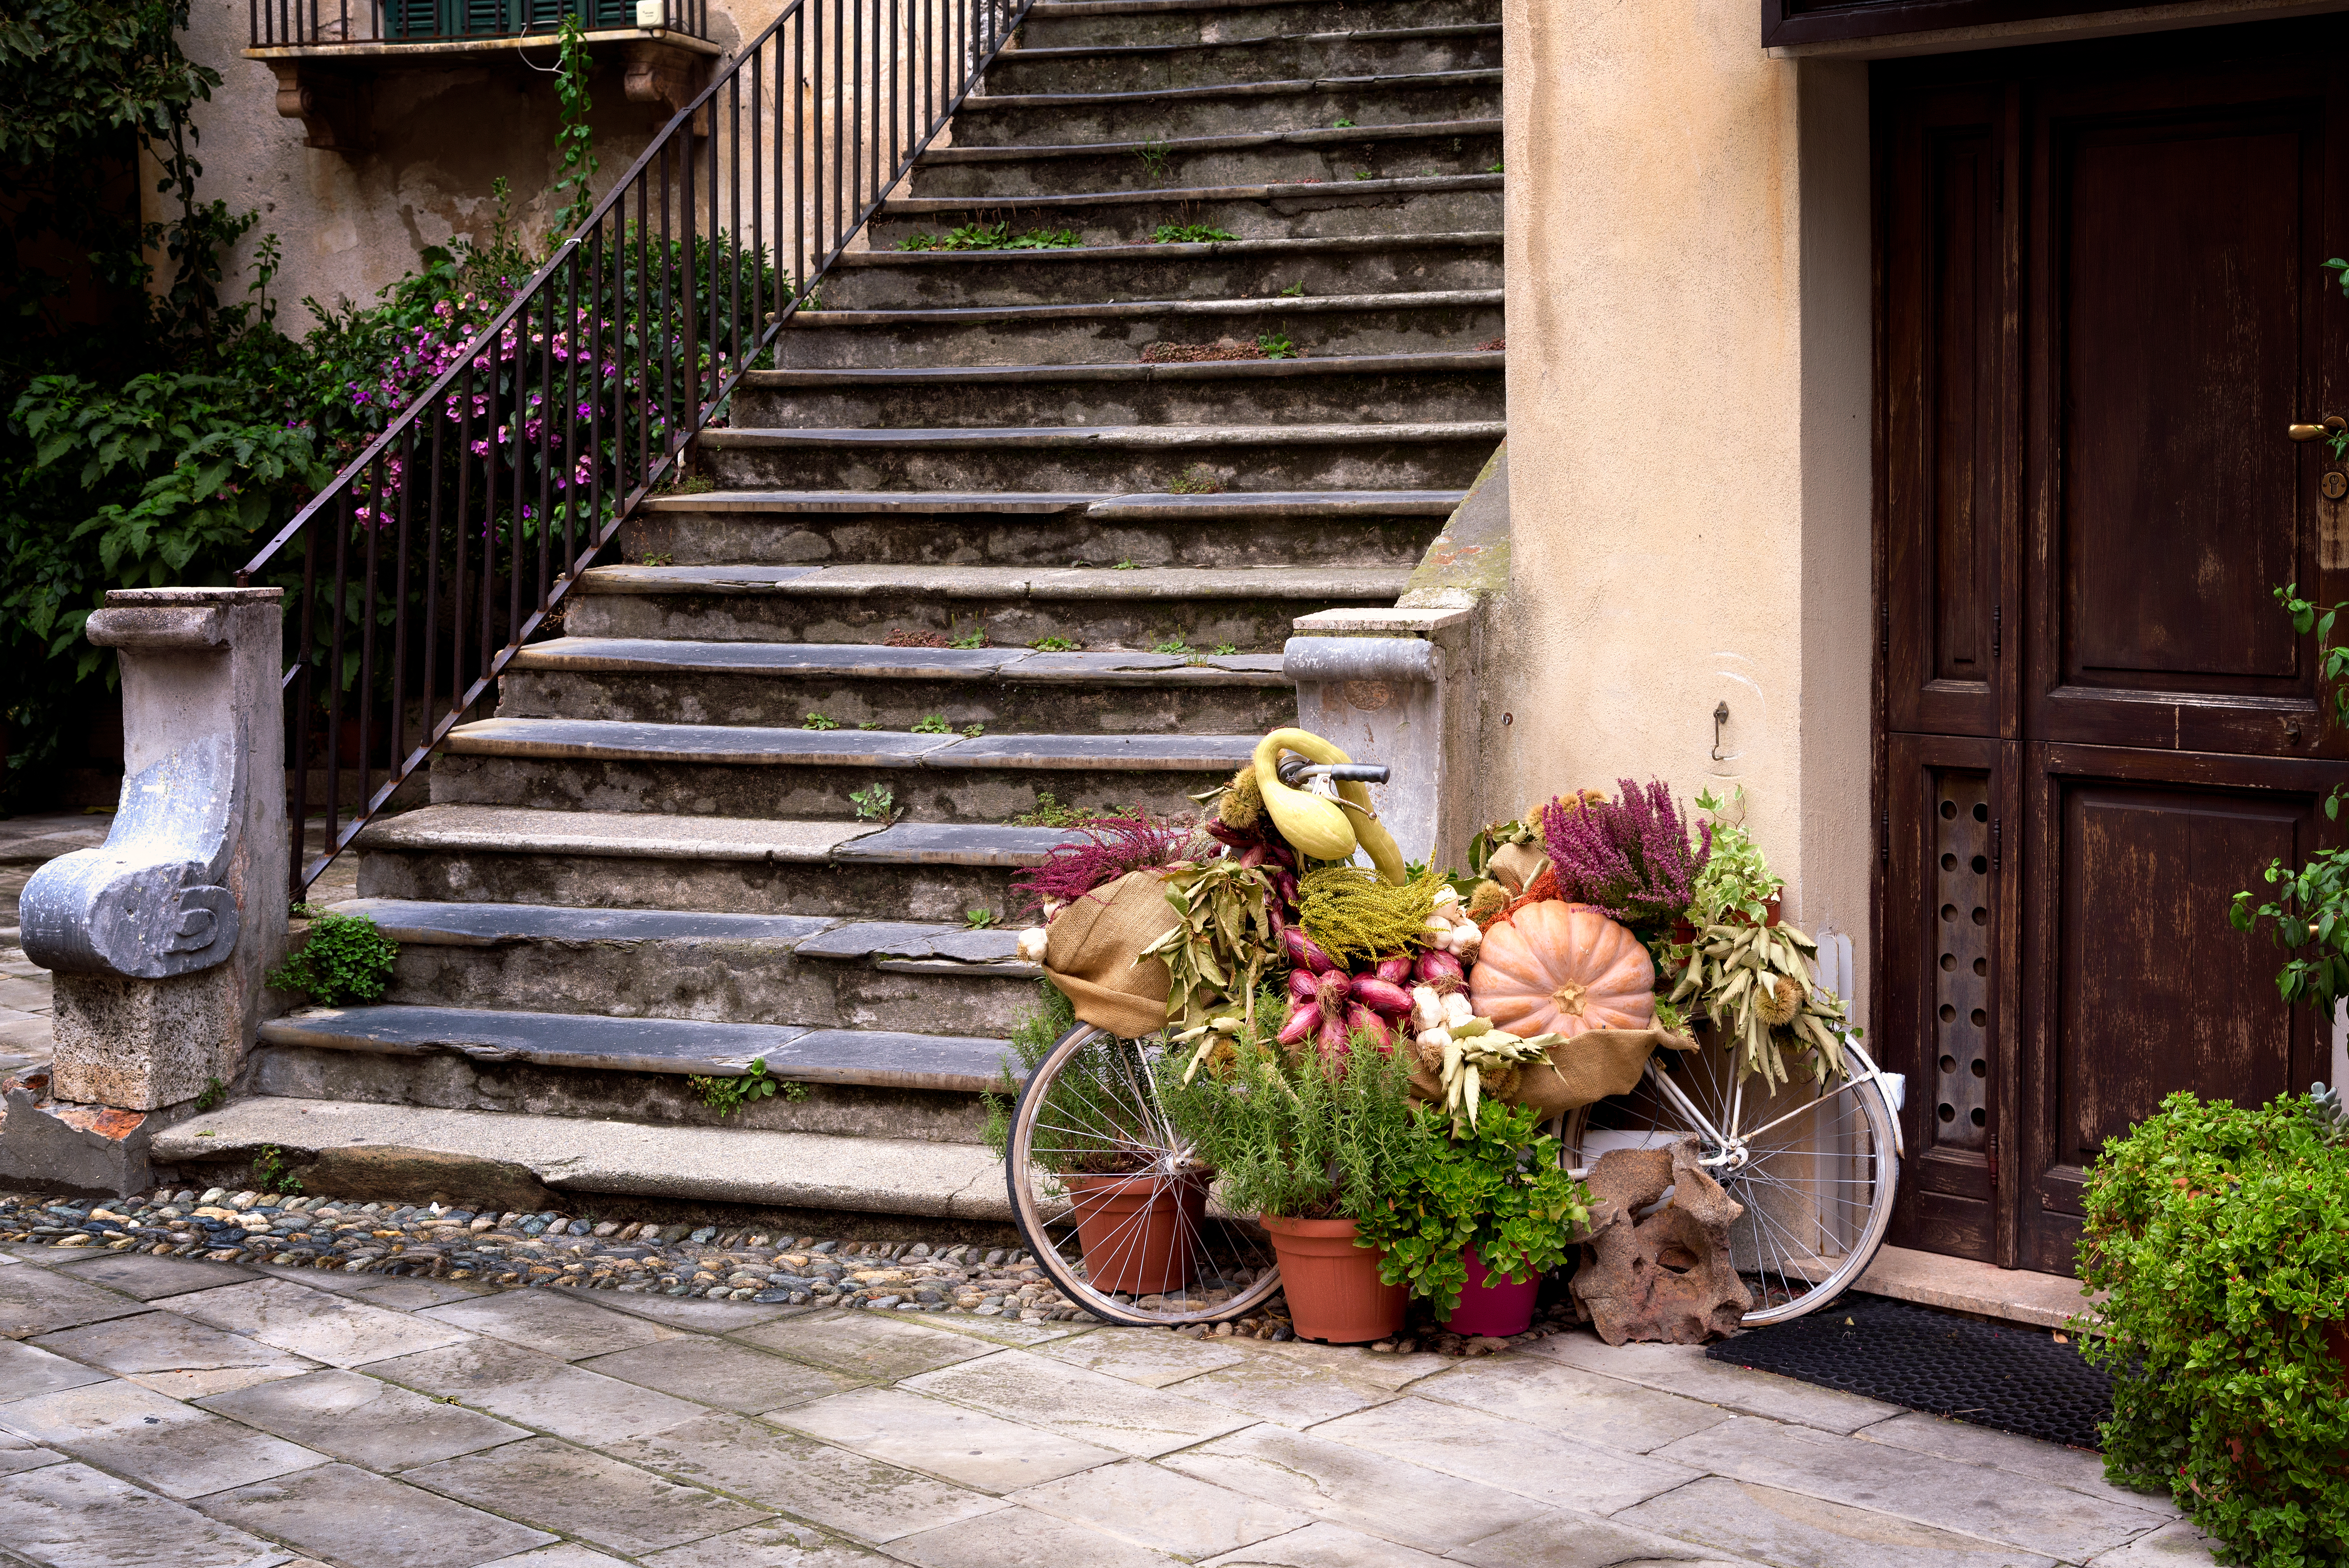
property, wall, flower, house, plant, flagstone, home, cobblestone, spring, building, stairs, garden, architecture, wood, flowerpot, landscape, yard, window, floristry, landscaping, walkway, street, door, floral design, road surface, backyard, flooring, floor, patio, road, porch